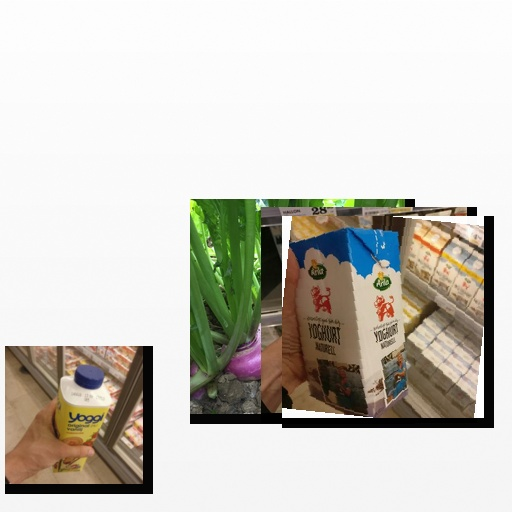
Food items: strawberry_yogurt, turnip, natural_yogurt, oat_milk